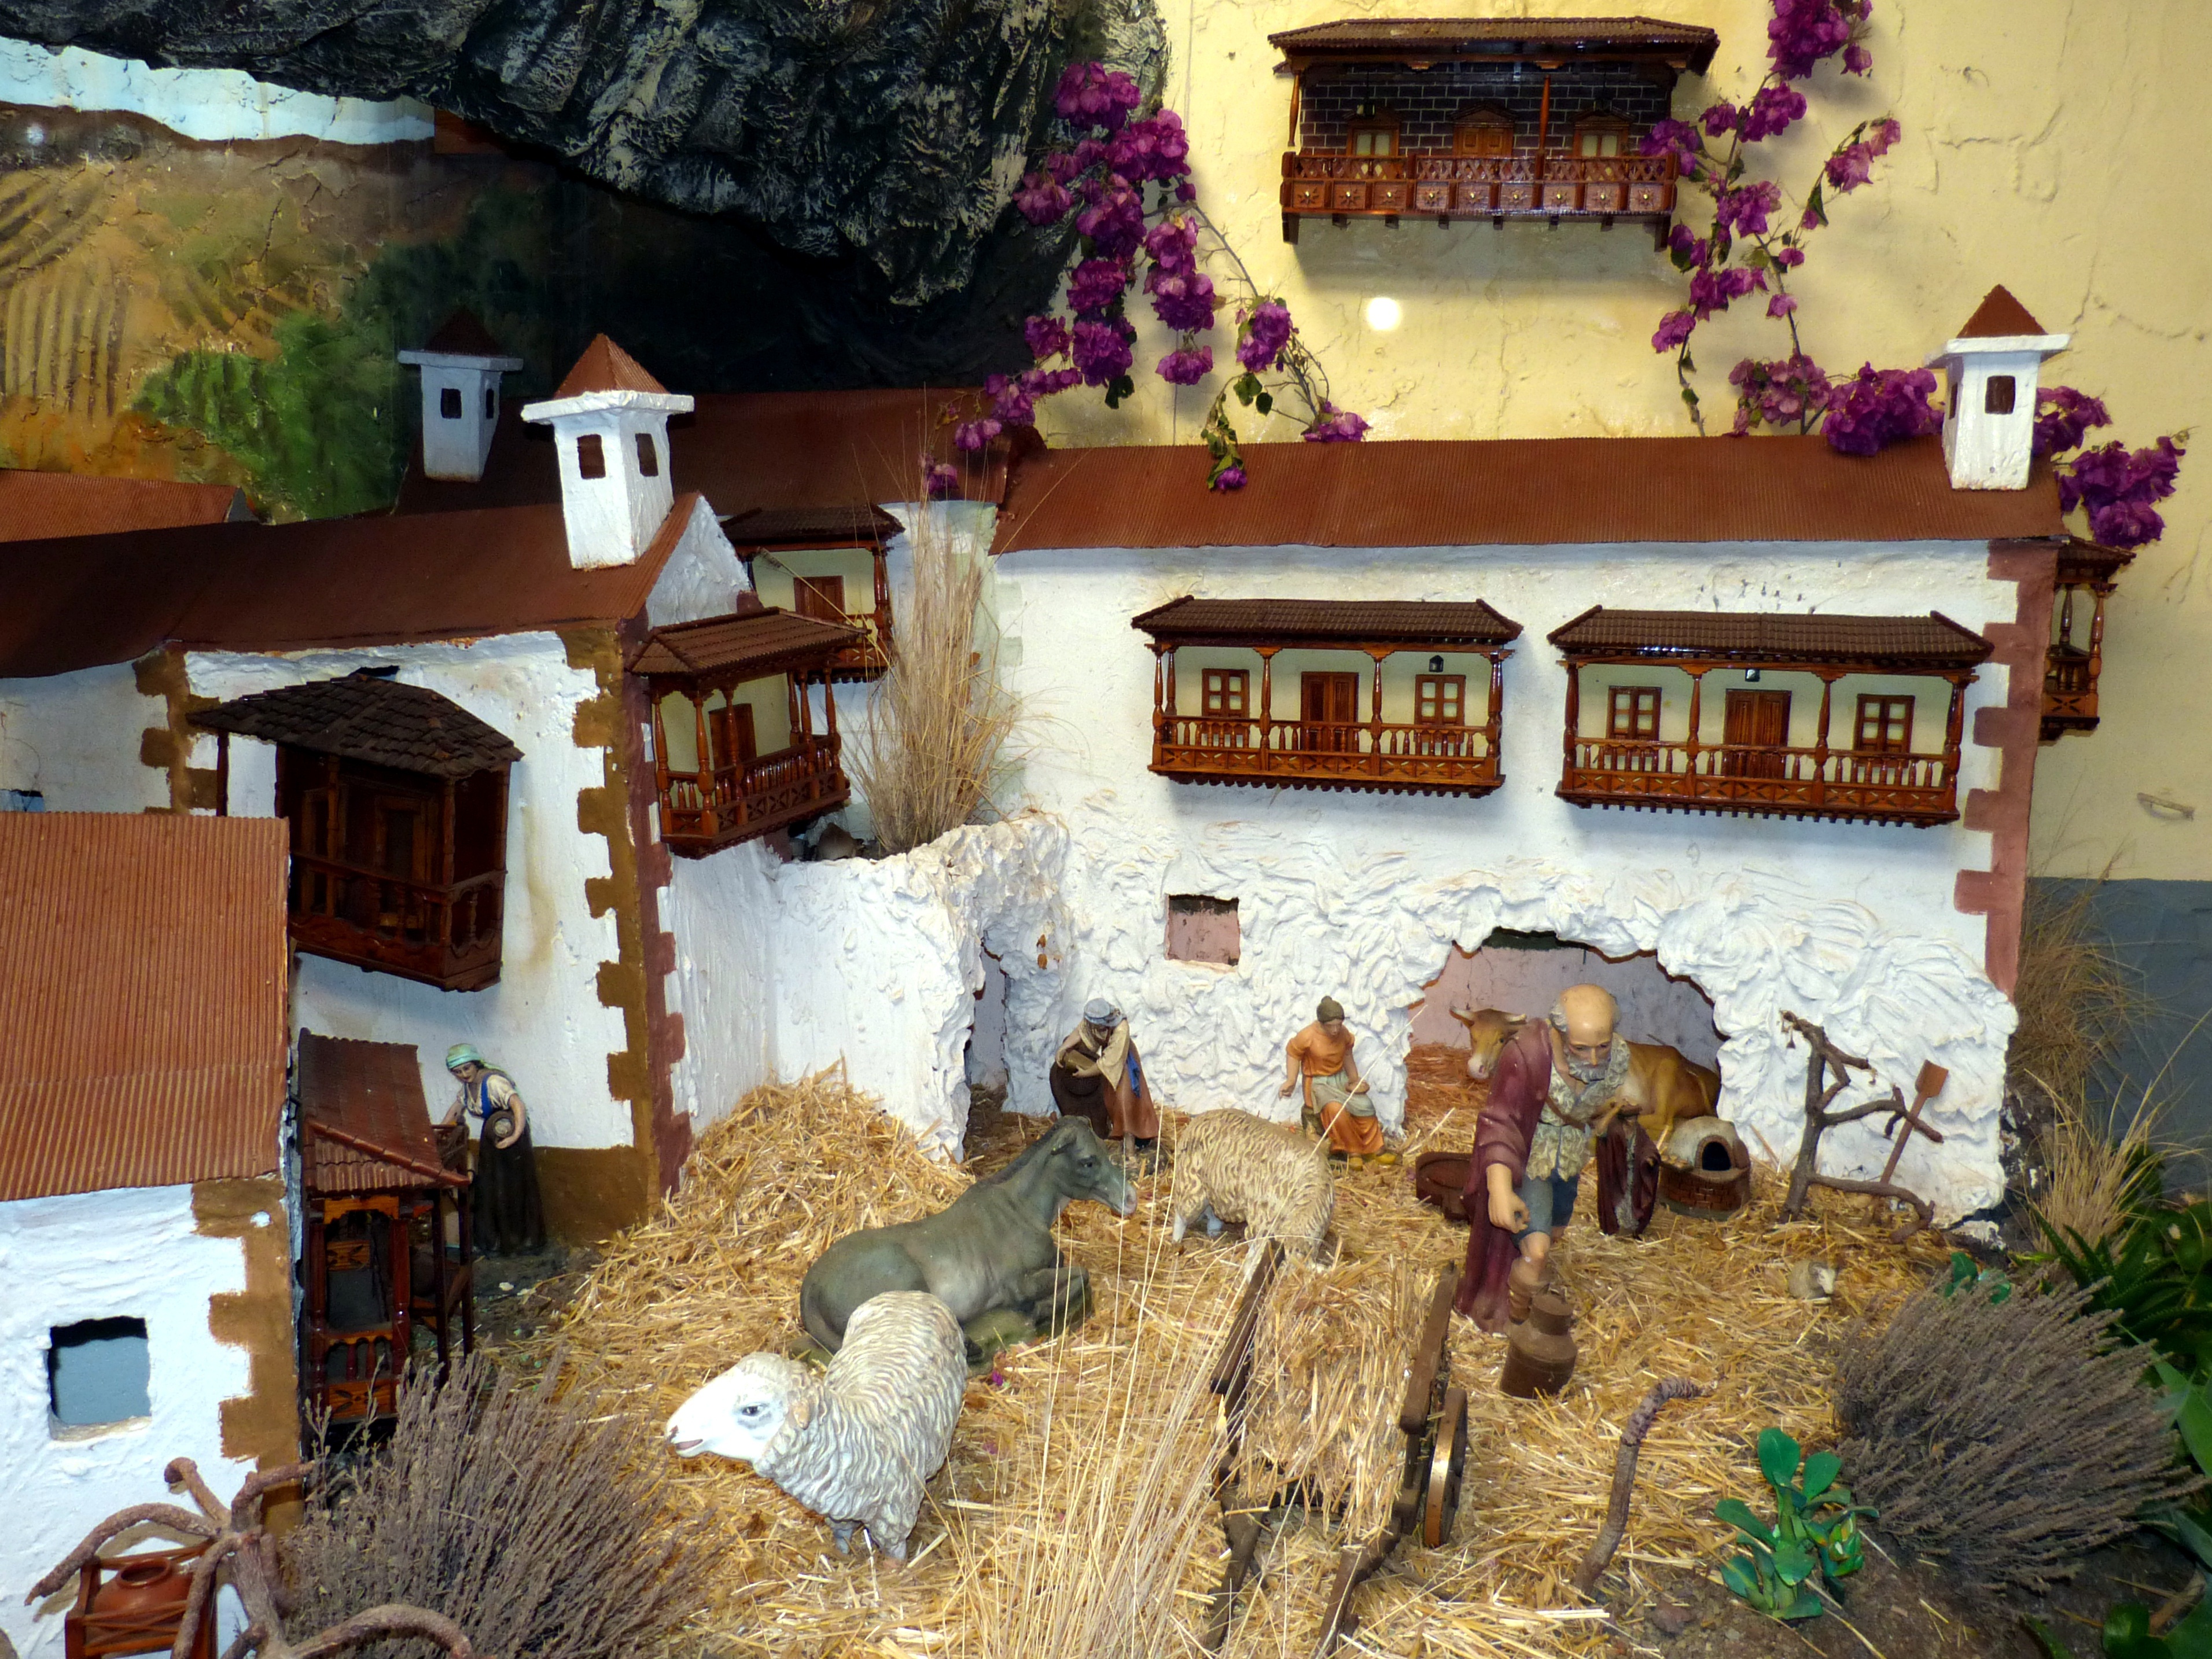
house, home, village, cow, mediterranean, cottage, sheep, backyard, agriculture, christmas, decor, christmas decoration, spain, homes, historically, bauer, canary islands, traditionally, nativity scene